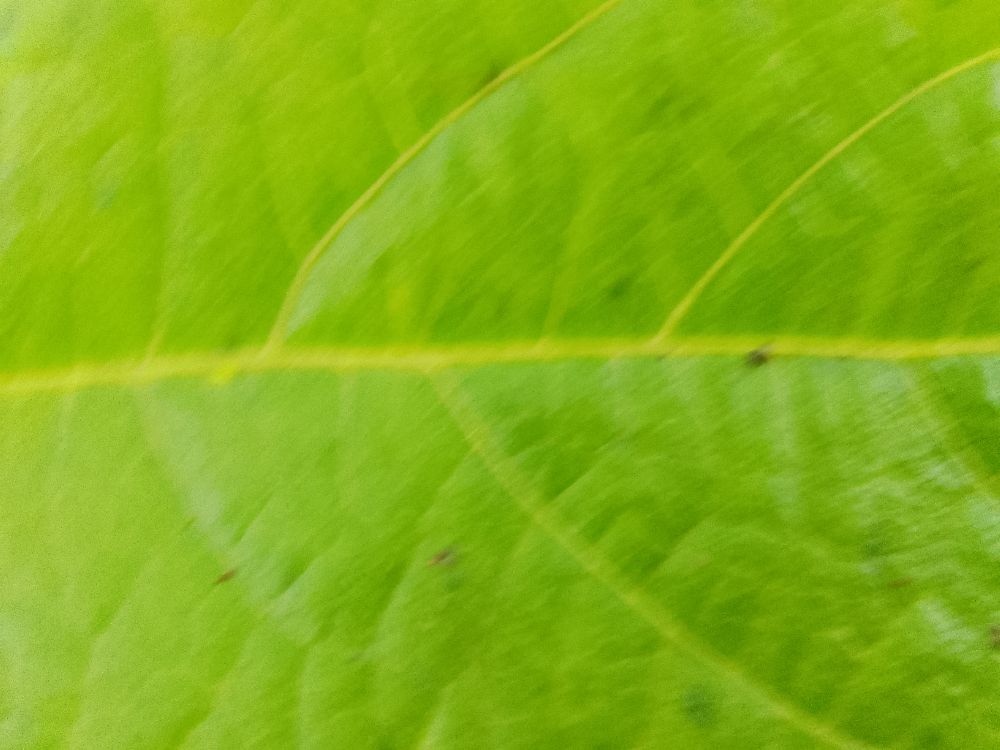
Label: healthy